List of American Pie characters

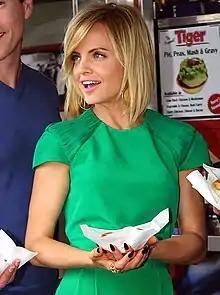
Mena Suvari

Heather first appears in "American Pie", where she is a member of the school show choir. Due to the guys' pact, Oz joins the choir in an attempt to find a girl to have sex with, and he lands his eye on Heather. When Heather's friends make fun of Oz behind his back, she defends him by stating that they don't really know him. After Oz has an awkward singing moment during a choir practice, Heather chats with Oz about people not knowing their actual personalities. Heather attends one of Oz's lacrosse games and asks him after the game if he wants to go to prom with her, to which he accepts. When she is walking away, Heather sees Oz's lacrosse teammates cheering him on and making misogynistic gestures, which makes her upset. When Heather shows up on the next school day, Oz compliments her car, but she is upset about the prom ordeal and takes back her invitation. During a choir practice, Heather's mood affects her performance, and the teacher suggests turning her solo piece into a duet. Oz promptly volunteers to be part of the duet, and Heather confronts him after practice, telling him he has to put in effort for the duet. Later on, at school, she sees Oz practicing alone in the choir room, which makes her happy. After asking Stifler where to find Oz, Heather shows up at the sub shop where Oz works, and they discuss about their future colleges being close to each other. When Oz realizes he has his season finale lacrosse game on the same day of the duet, he is dismayed and tells Heather, who tells him he should do what makes him happy. At the lacrosse game, Oz realizes he wants to be with Heather and leaves during halftime to go perform the duet with her. When he arrives, Heather is surprised but overjoyed, and they share a kiss. While walking to Stifler's after-prom party, Oz reveals the pact to Heather, but tells her he does not care about whether they have sex or not. They kiss and go to the loading dock, where they (supposedly) have sex, although Oz doesn't tell her friends the verdict.